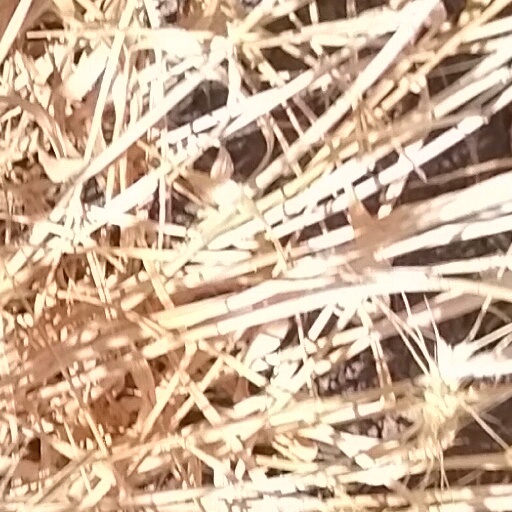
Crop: wheat